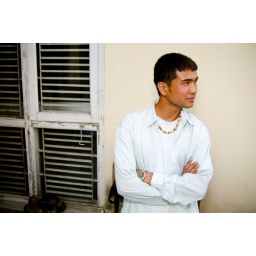
Nepalese teenage boy at home in Kathmandu, Nepal